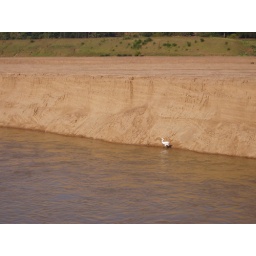
Beautiful bird near the river bank